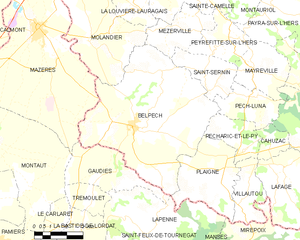
Carte des communes françaises: Belpech
Belpech en occitan Bèlpuèg est une commune française, située dans le département de l'Aude en région Occitanie.